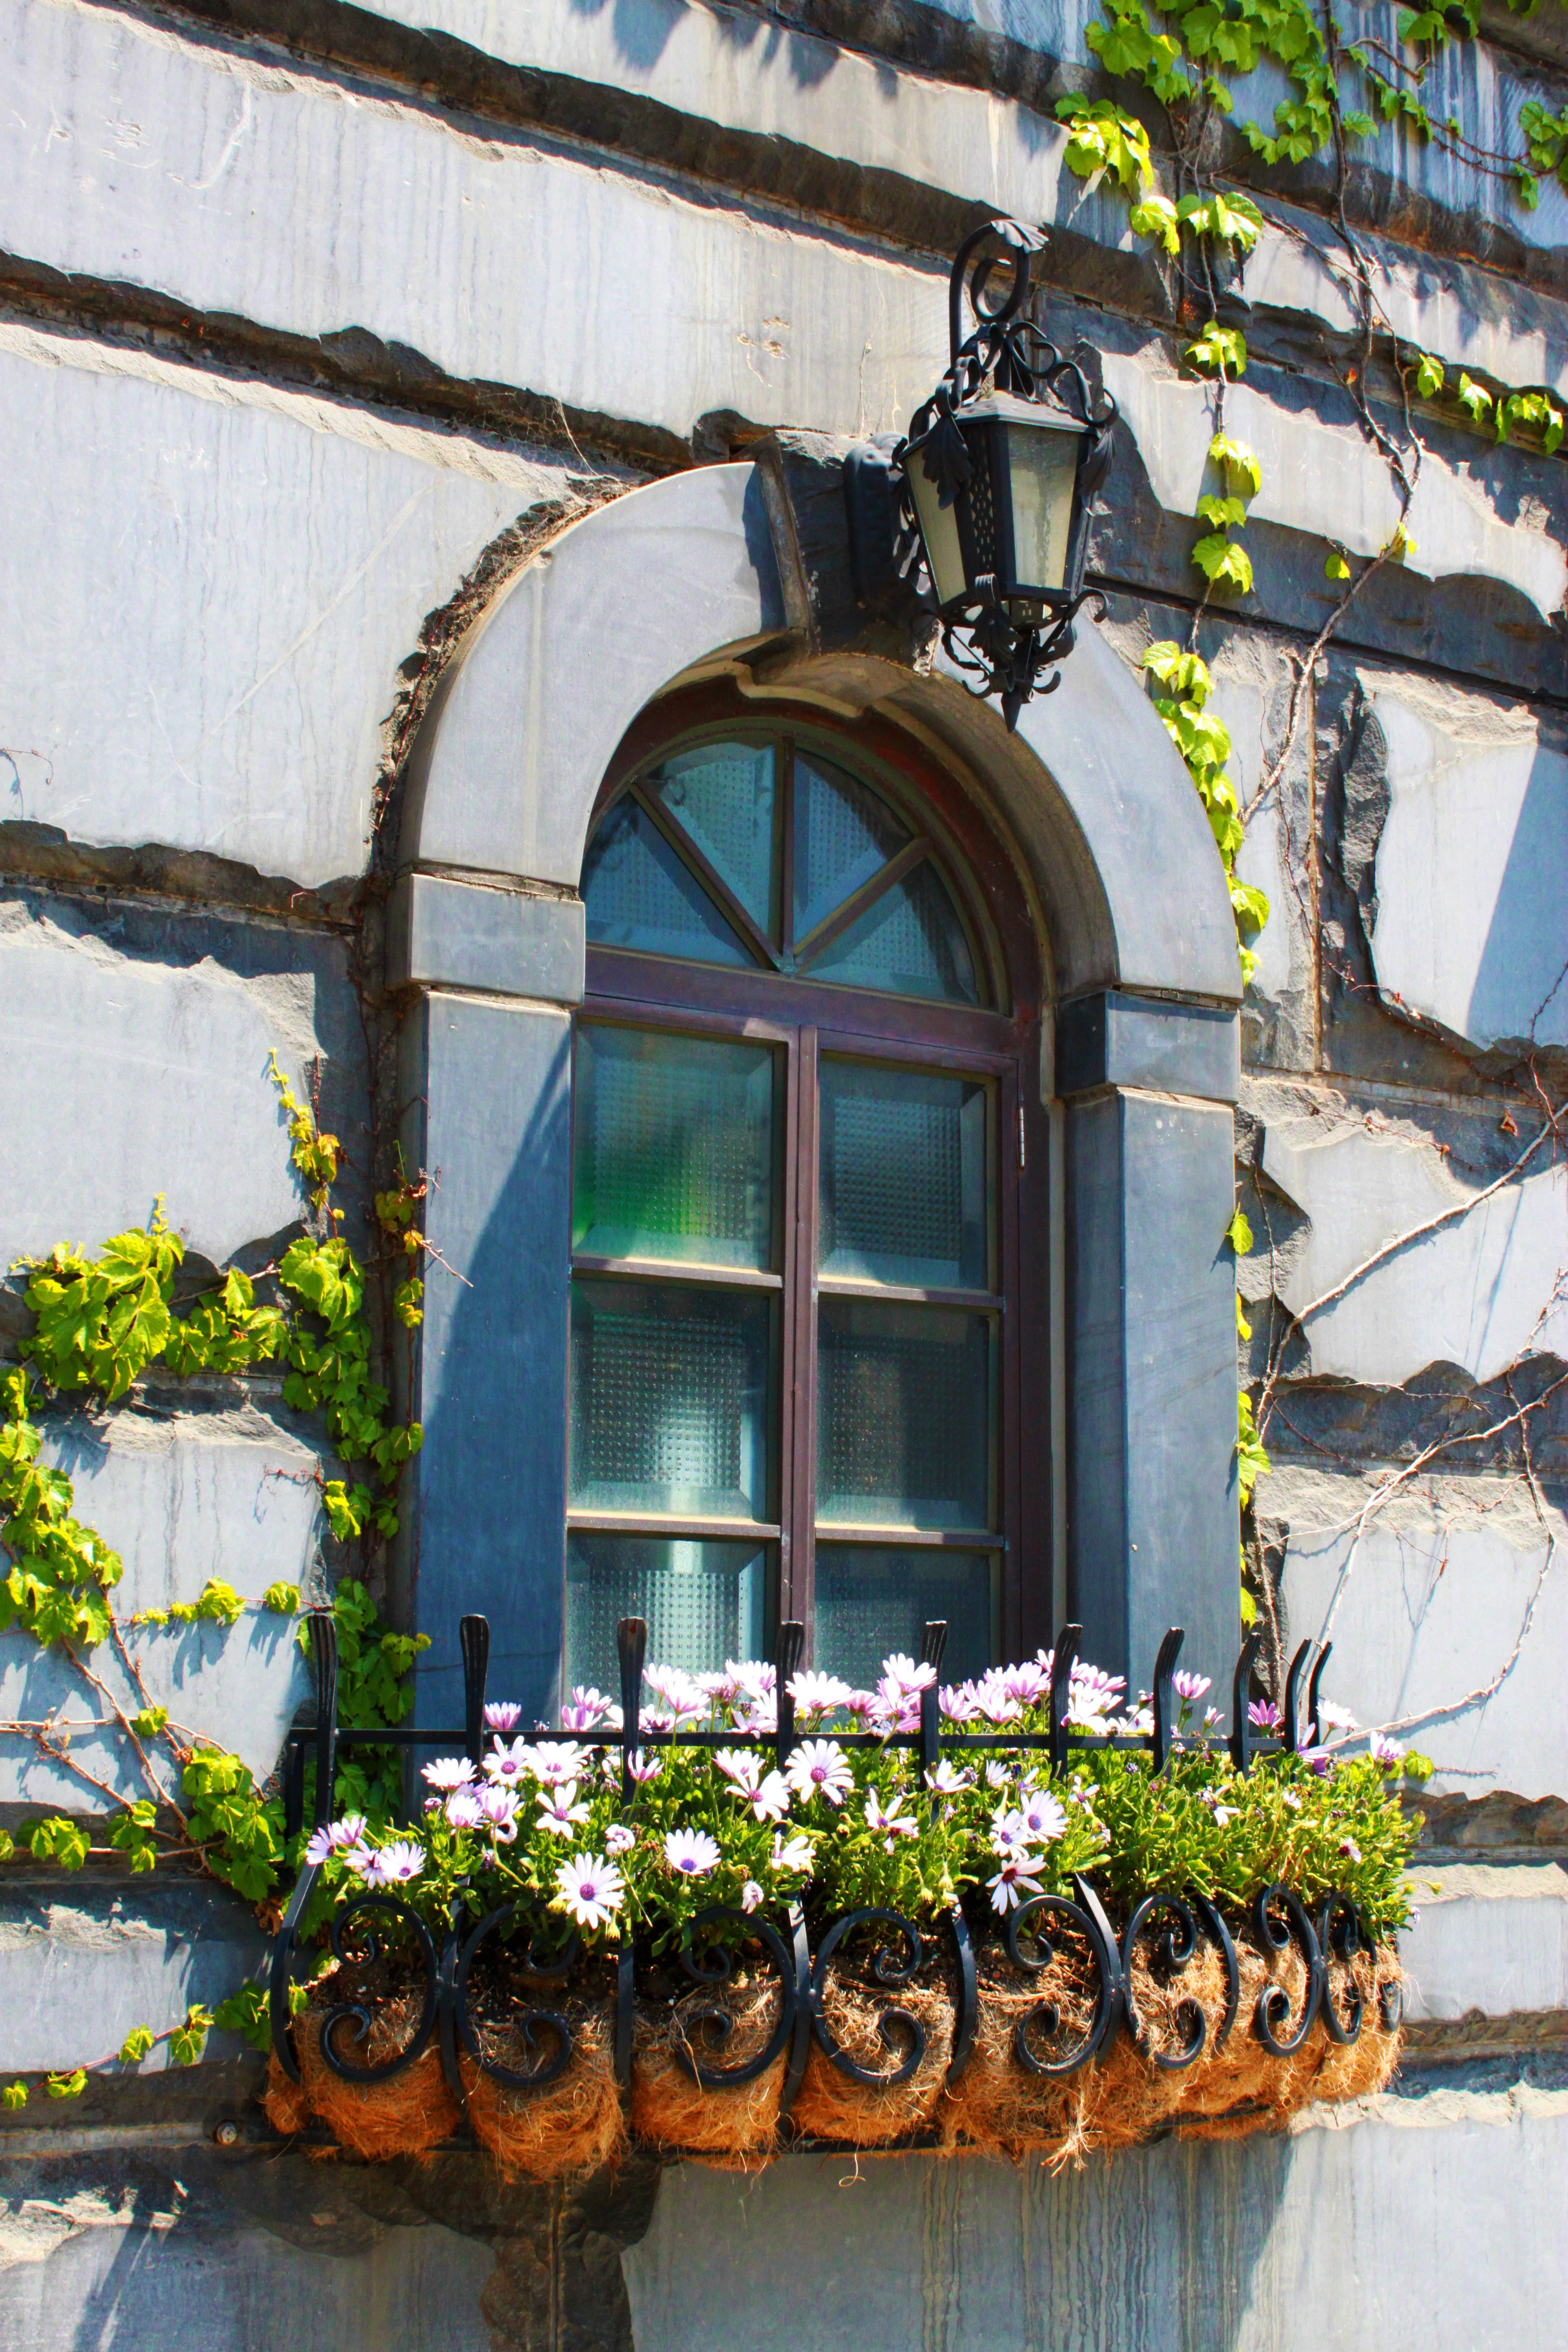
landscape, flower, window, travel, balcony, garden, tourism, windows, floristry, flower gardens, man made object